Marian art in the Catholic Church

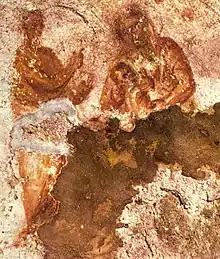
The Earliest fresco of the Virgin Mary, in the Catacomb of Priscilla from the early 3rd century

Early veneration of Mary is documented in the Catacombs of Rome. In the catacombs paintings show Mary with Jesus. More unusual and indicating the burial ground of Saint Peter, was the fact that excavations in the crypt of Saint Peter discovered a very early fresco of Mary together with Saint Peter. The Roman Priscilla catacombs contain the known oldest Marian paintings, dating from the middle of the second century. In one, Mary is shown with the infant Jesus on her lap. The Priscilla catacomb also includes the oldest known fresco of the Annunciation, dating to the 4th century.